H-drive

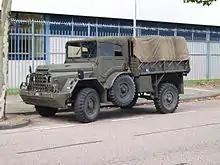
Post-war

H-drive was first developed by Hub van Doorne of the Dutch truck maker DAF. It was a derivative of their Trado conversion to produce a 6×4 off-road truck from a commercial 4×2 chassis. The Trado used a bogie rear suspension for both sets of rear wheels. This suspension, best known through the Scammell Pioneer of 1927, uses a single central axle, or driveshaft, that in turn drives two "walking beams" ("balanceur", in Dutch) one on each side. The wheels are supported by overhung stub axles. The conversion added the walking beams to the ends of the original truck beam axle. From that point, the drive between the axles of each side was separated side by side.